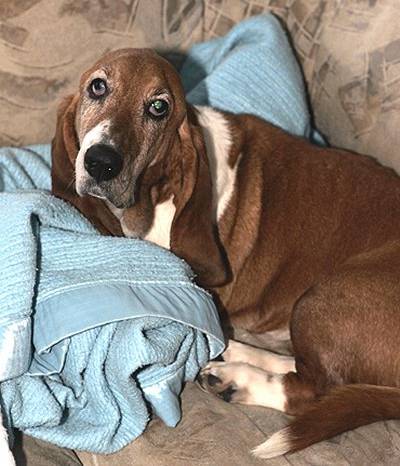
Label: dog